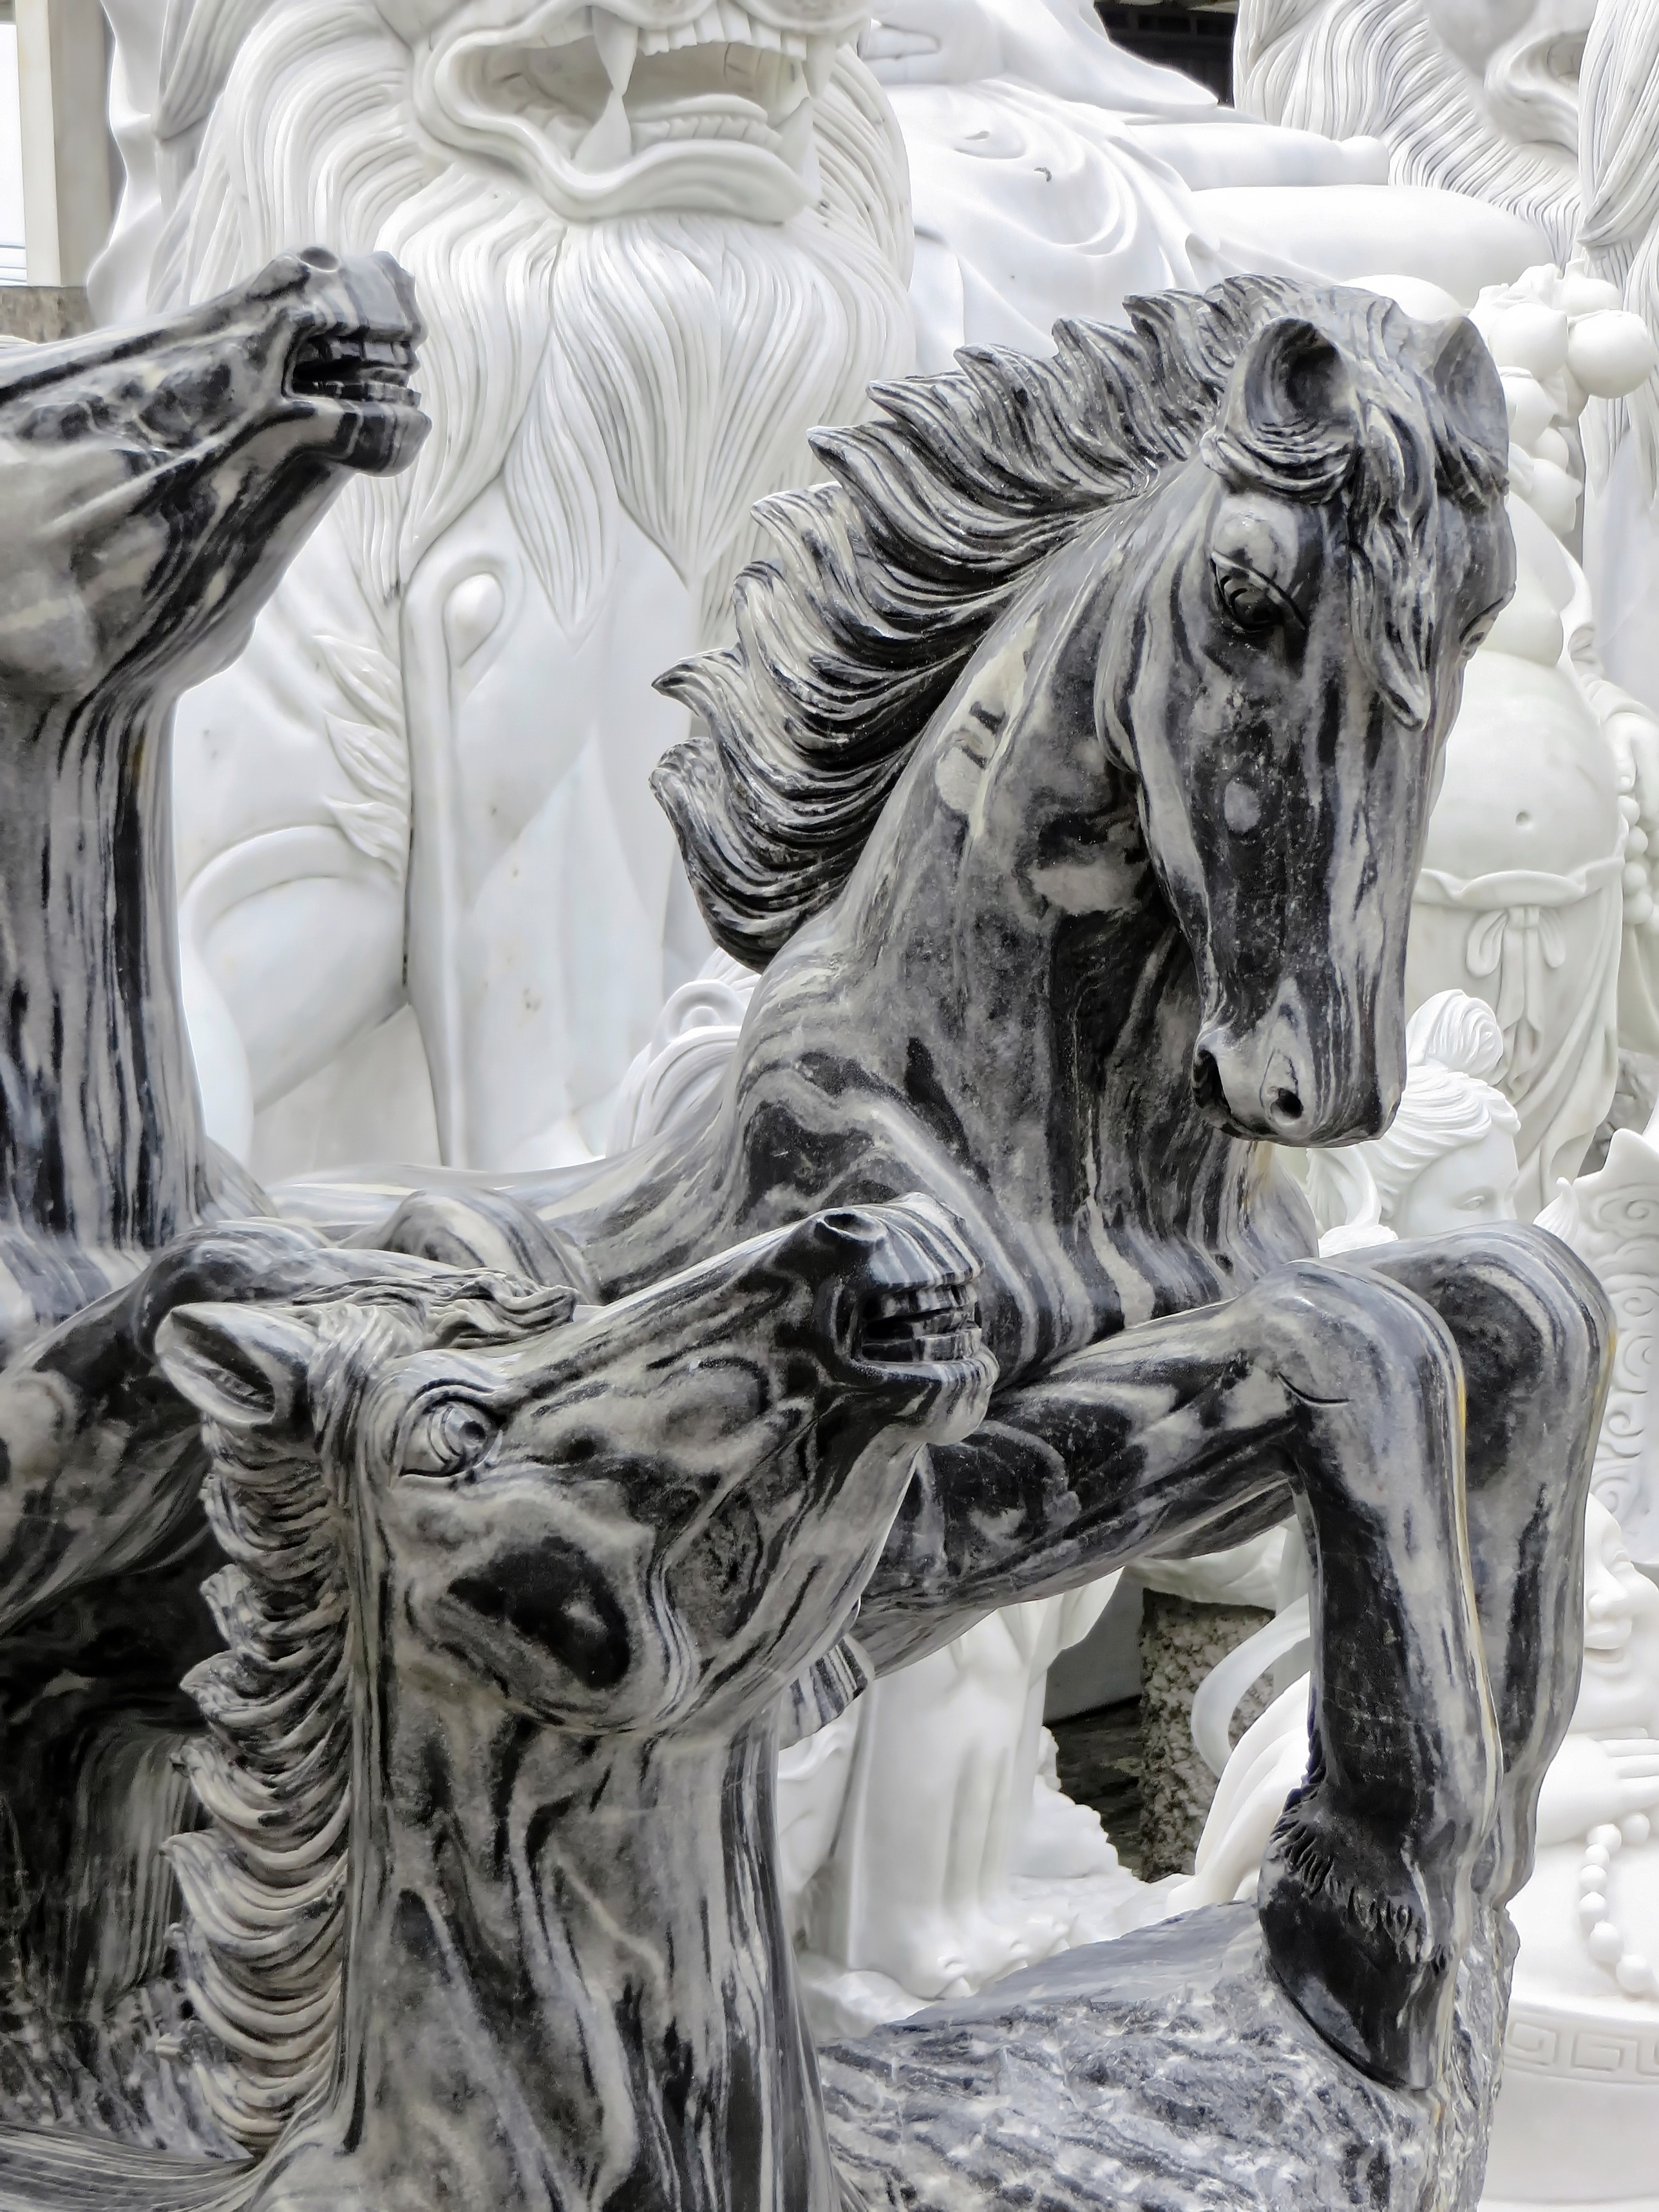
monument, statue, viet nam, sculpture, horses, art, sketch, drawing, marble, statues, sculptures, carving, relief, mythology, stone carving, veined marble